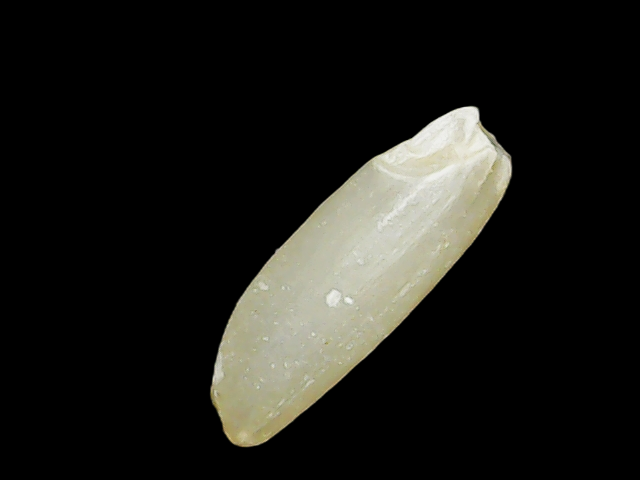
Rice variety: Binadhan12